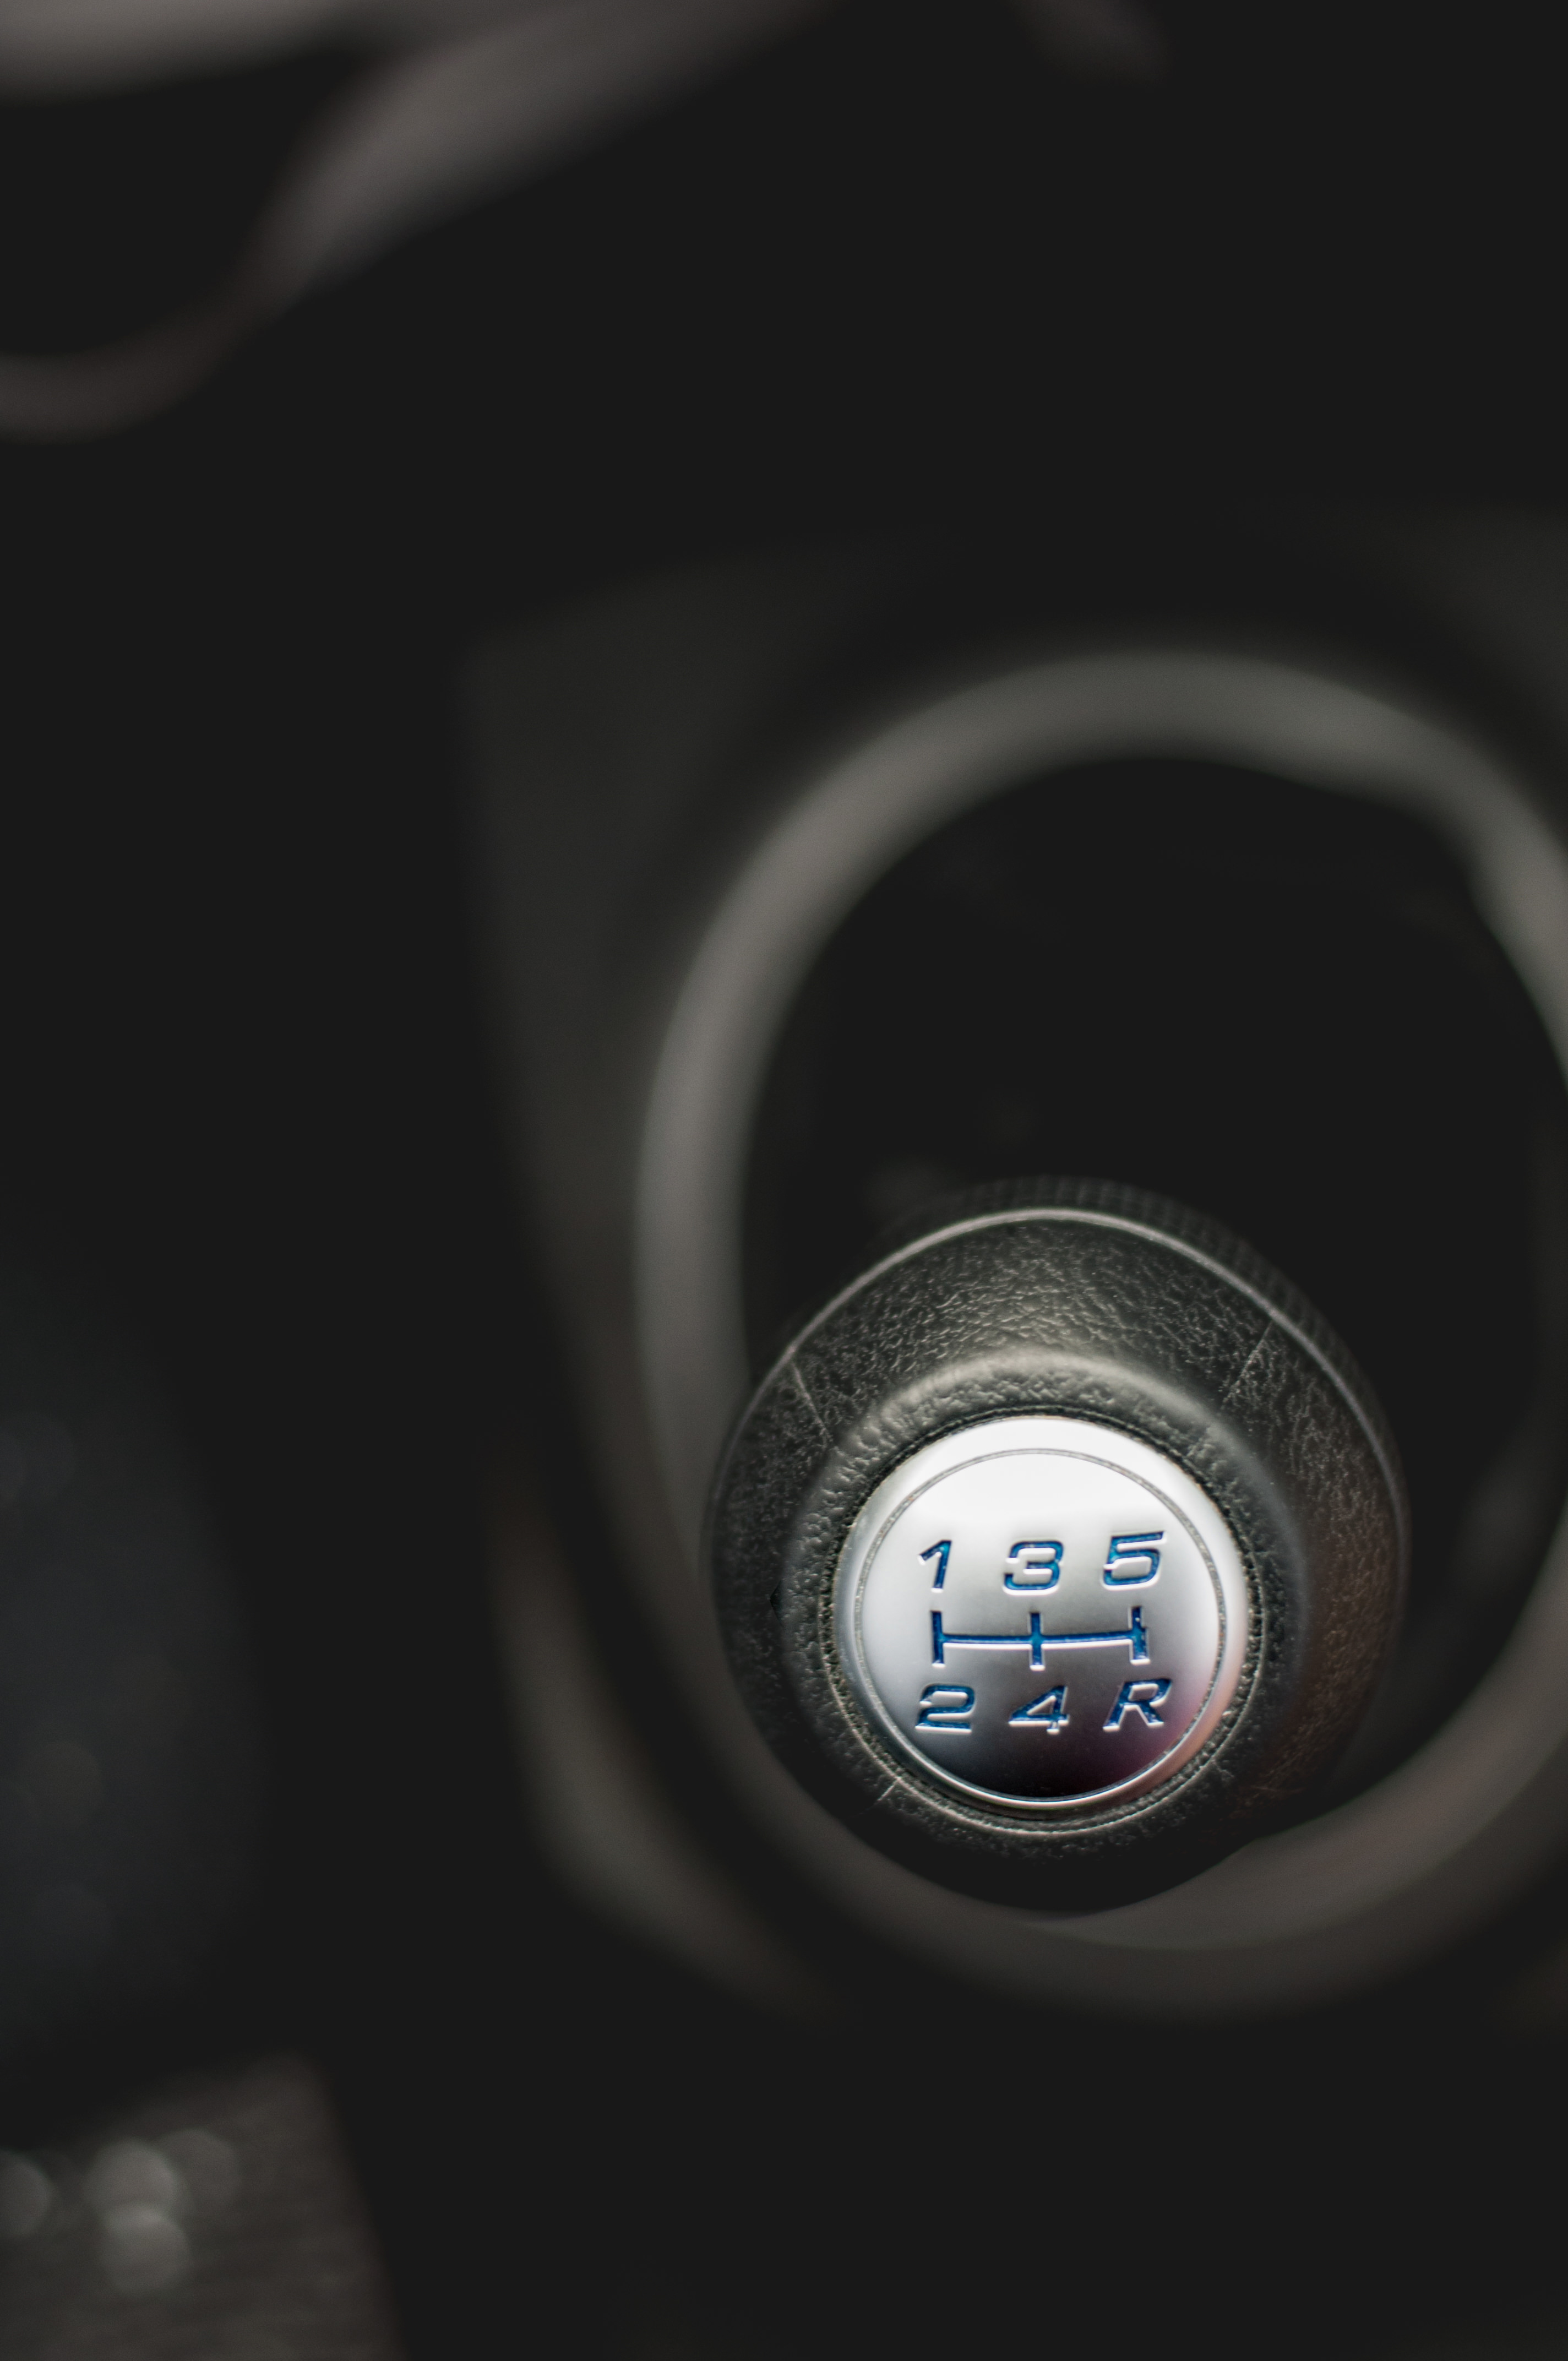
light, blur, technology, car, wheel, dark, vehicle, key, darkness, steering wheel, black, monochrome, close up, car interior, power, chrome, numbers, control, image, shape, shift, gear shift, stick shift, automobile make, manual transmission, high angle shot